Pulijanmam

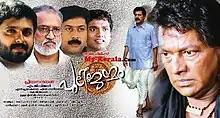
Film poster

Pulijanmam (Malayalam: പുലിജന്മം, English translation : Metamorphosis of a Man to a Tiger ) is a Malayalam feature film directed by Priyanandanan. It stars Murali, Vineeth Kumar, Salim Kumar, Samvrutha Sunil and Sindhu Menon. It was released on 26 May 2006 and won the Swarna Kamal Award for the Best Feature Film in the 54th National Film Awards, 2006. The film was produced by M G Vijay and it was the second directorial venture by Priyanandanan, the first one being Neythukaran released in 2001. The citation for Pulijanmam said it was 'a layered film that uses metaphors to address global and local issues of contemporary society'. The film also won the John Abraham Award for Best Malayalam Film in 2006.